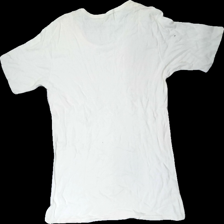
View: back
Type: T-shirt
Category: Ladies
Brand: Missing
Colors: White
Material: 100% cotton
Pattern: Transparent
Cut: Regular
Season: All
Stains: Major
Damage: mycket fläckar
Damage location: top center
Damage 2: gul och fläckar över hela
Price range: <50
Recommended usage: Energy recovery
Description: vit t-shirt med mycket fläckar över hela och gul över hela.